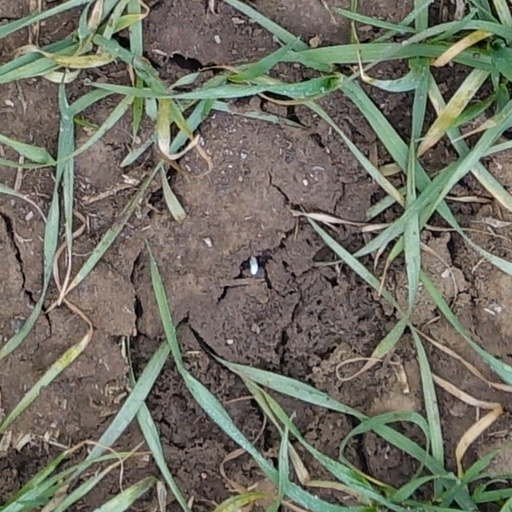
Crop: wheat